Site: brandenburg
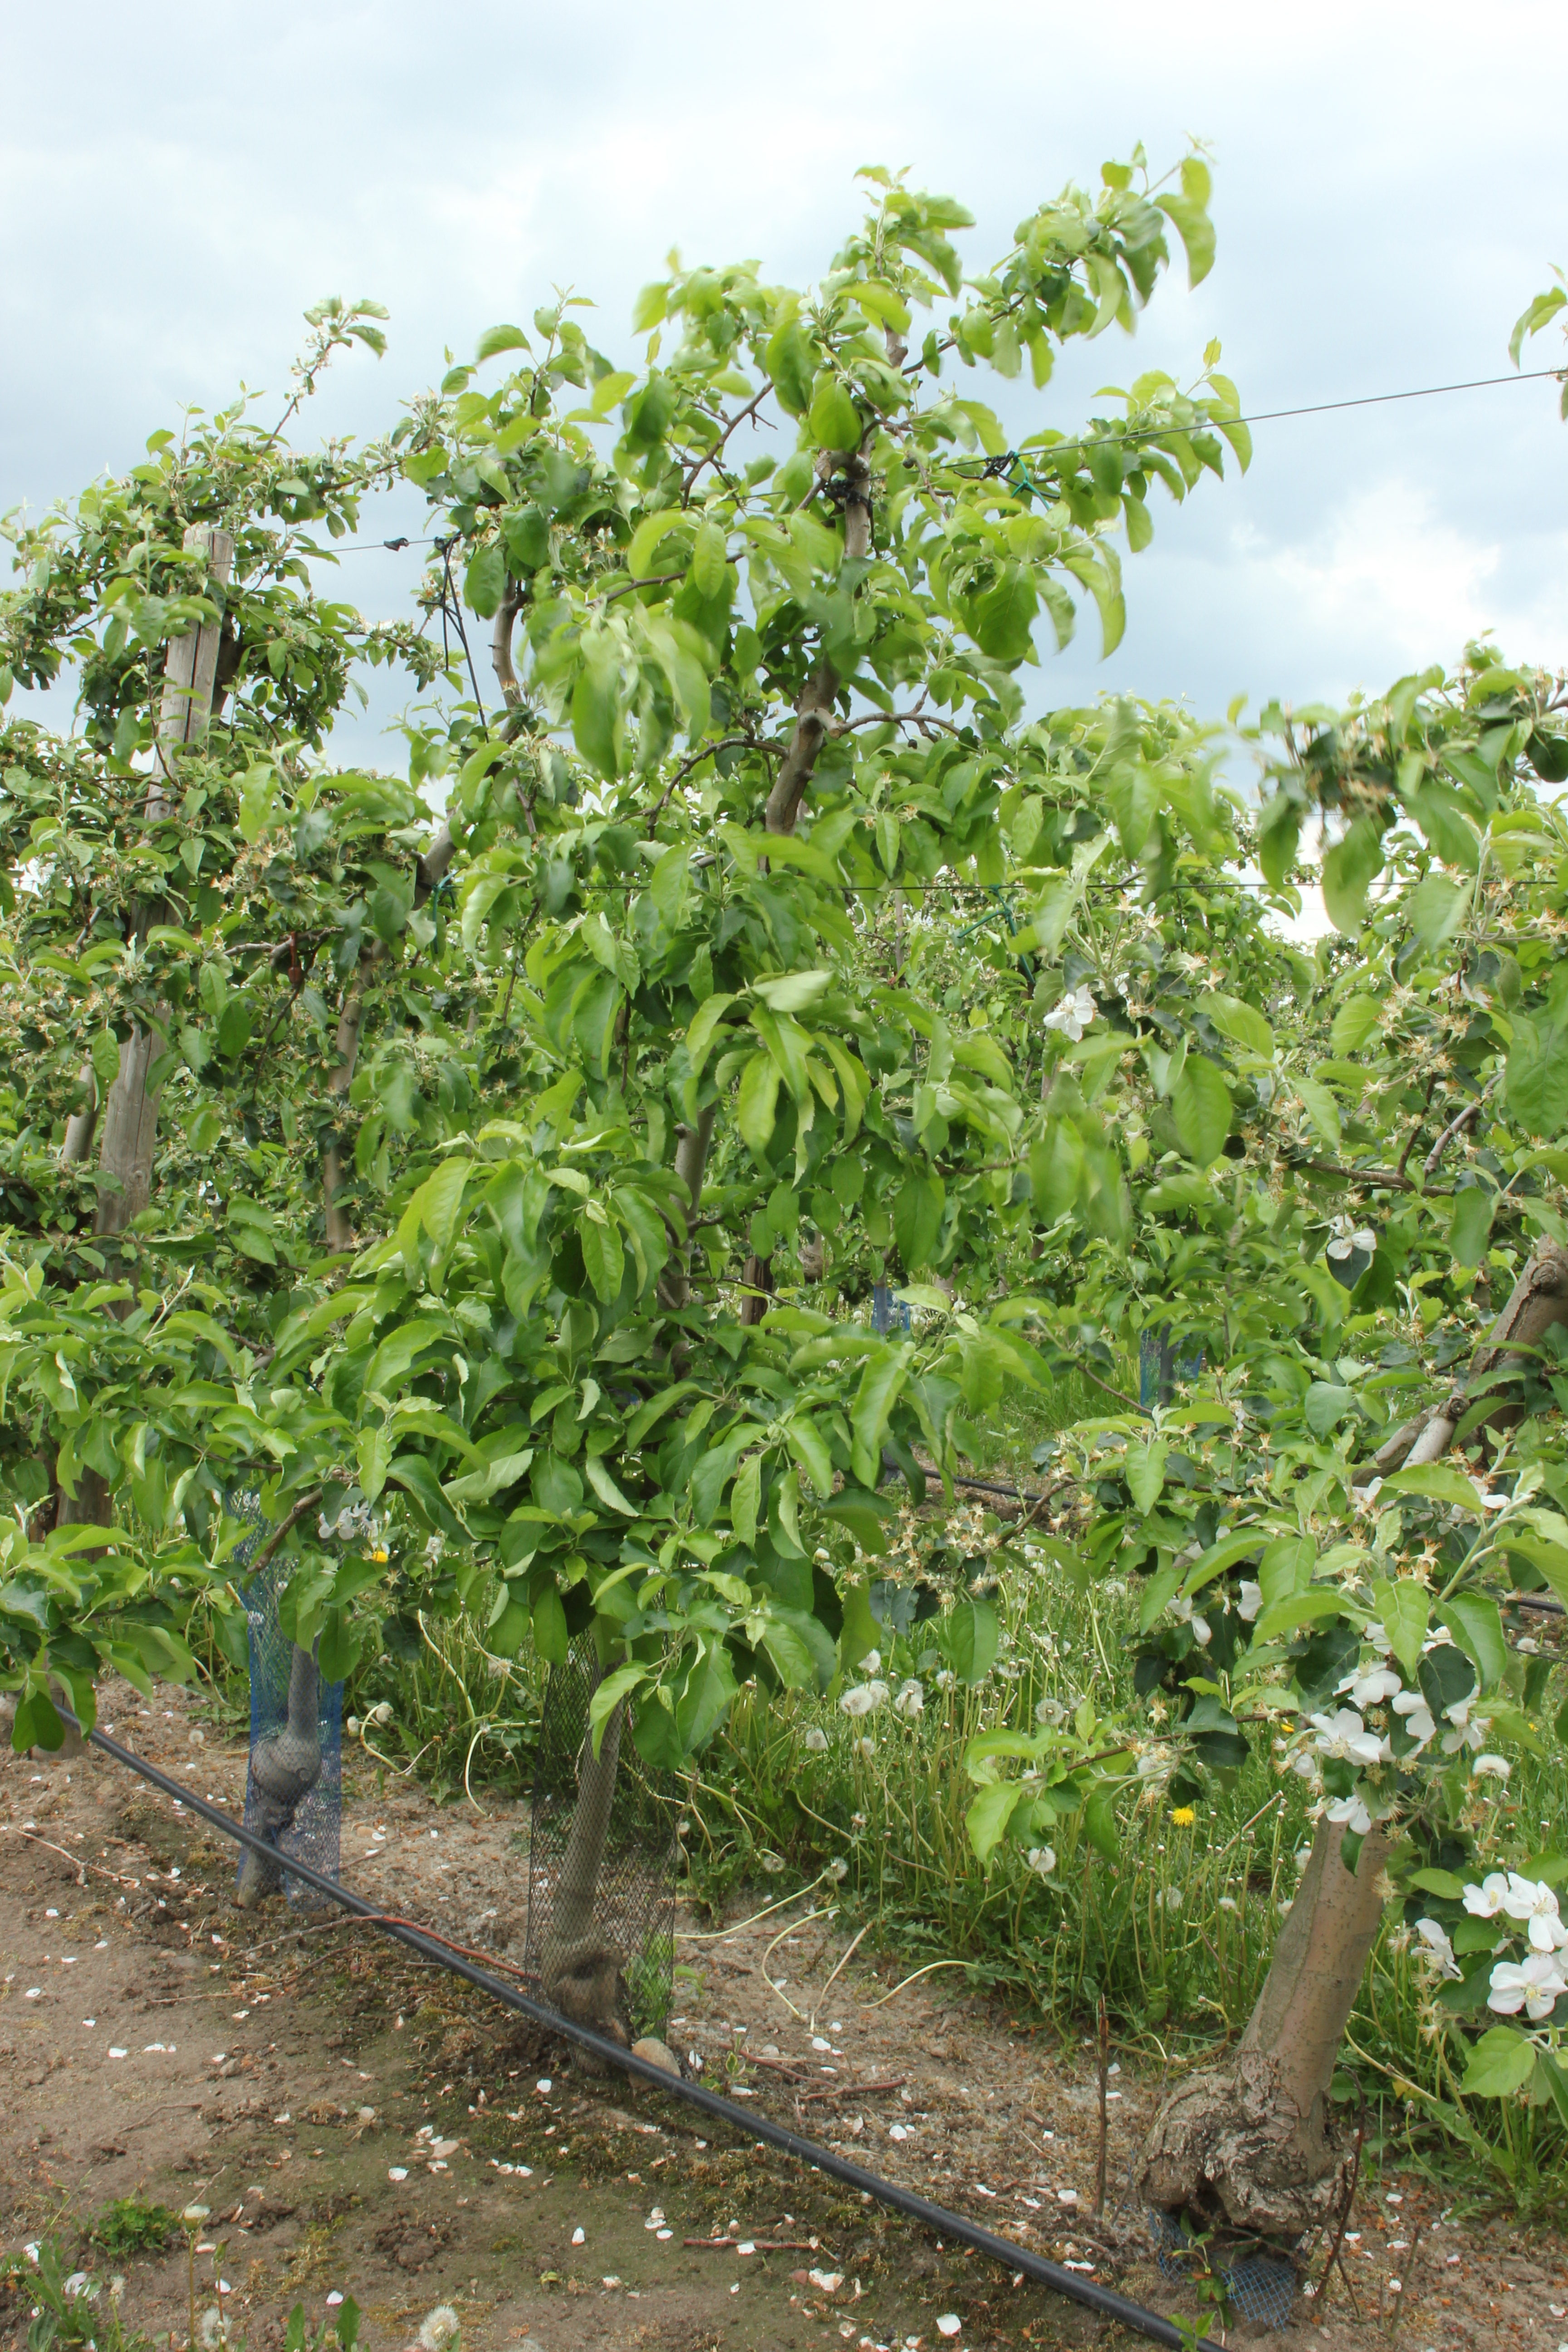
Growth stage (BBCH 67): Flowering